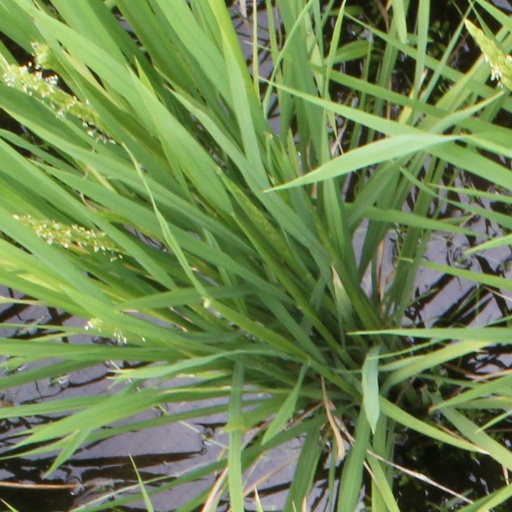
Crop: rice